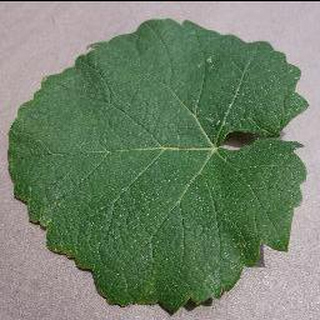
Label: healthy_grape